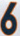
Number: 6